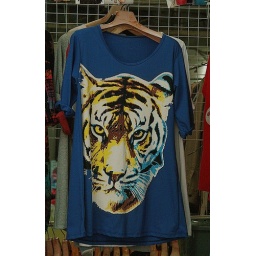
tiger in the market